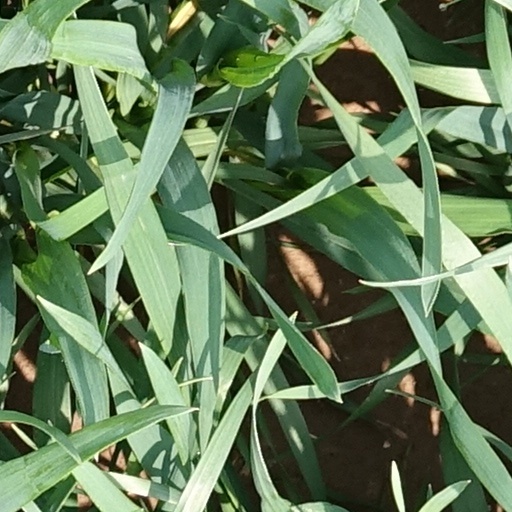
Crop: wheat